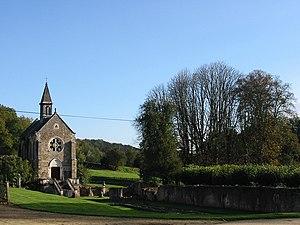
Le site de Port-Royal des Champs est un ensemble constitué des ruines de l’abbaye de Port-Royal, du musée national de Port-Royal des Champs anciennement musée des Granges, et d’un domaine forestier et paysager.
Cet article recense les monuments historiques du sud des Yvelines, en France.